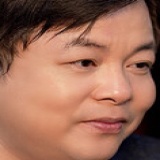
ca sĩ Quang Lê